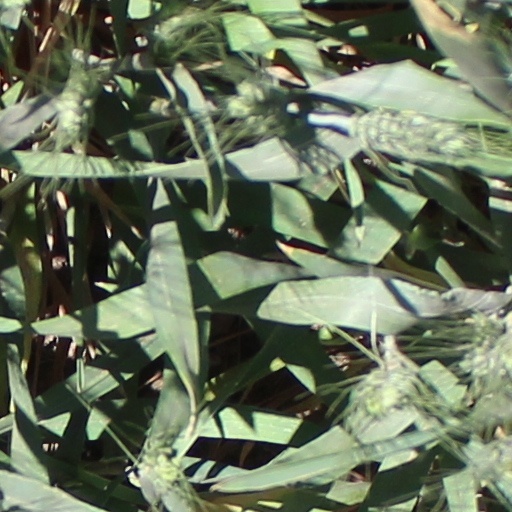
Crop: wheat